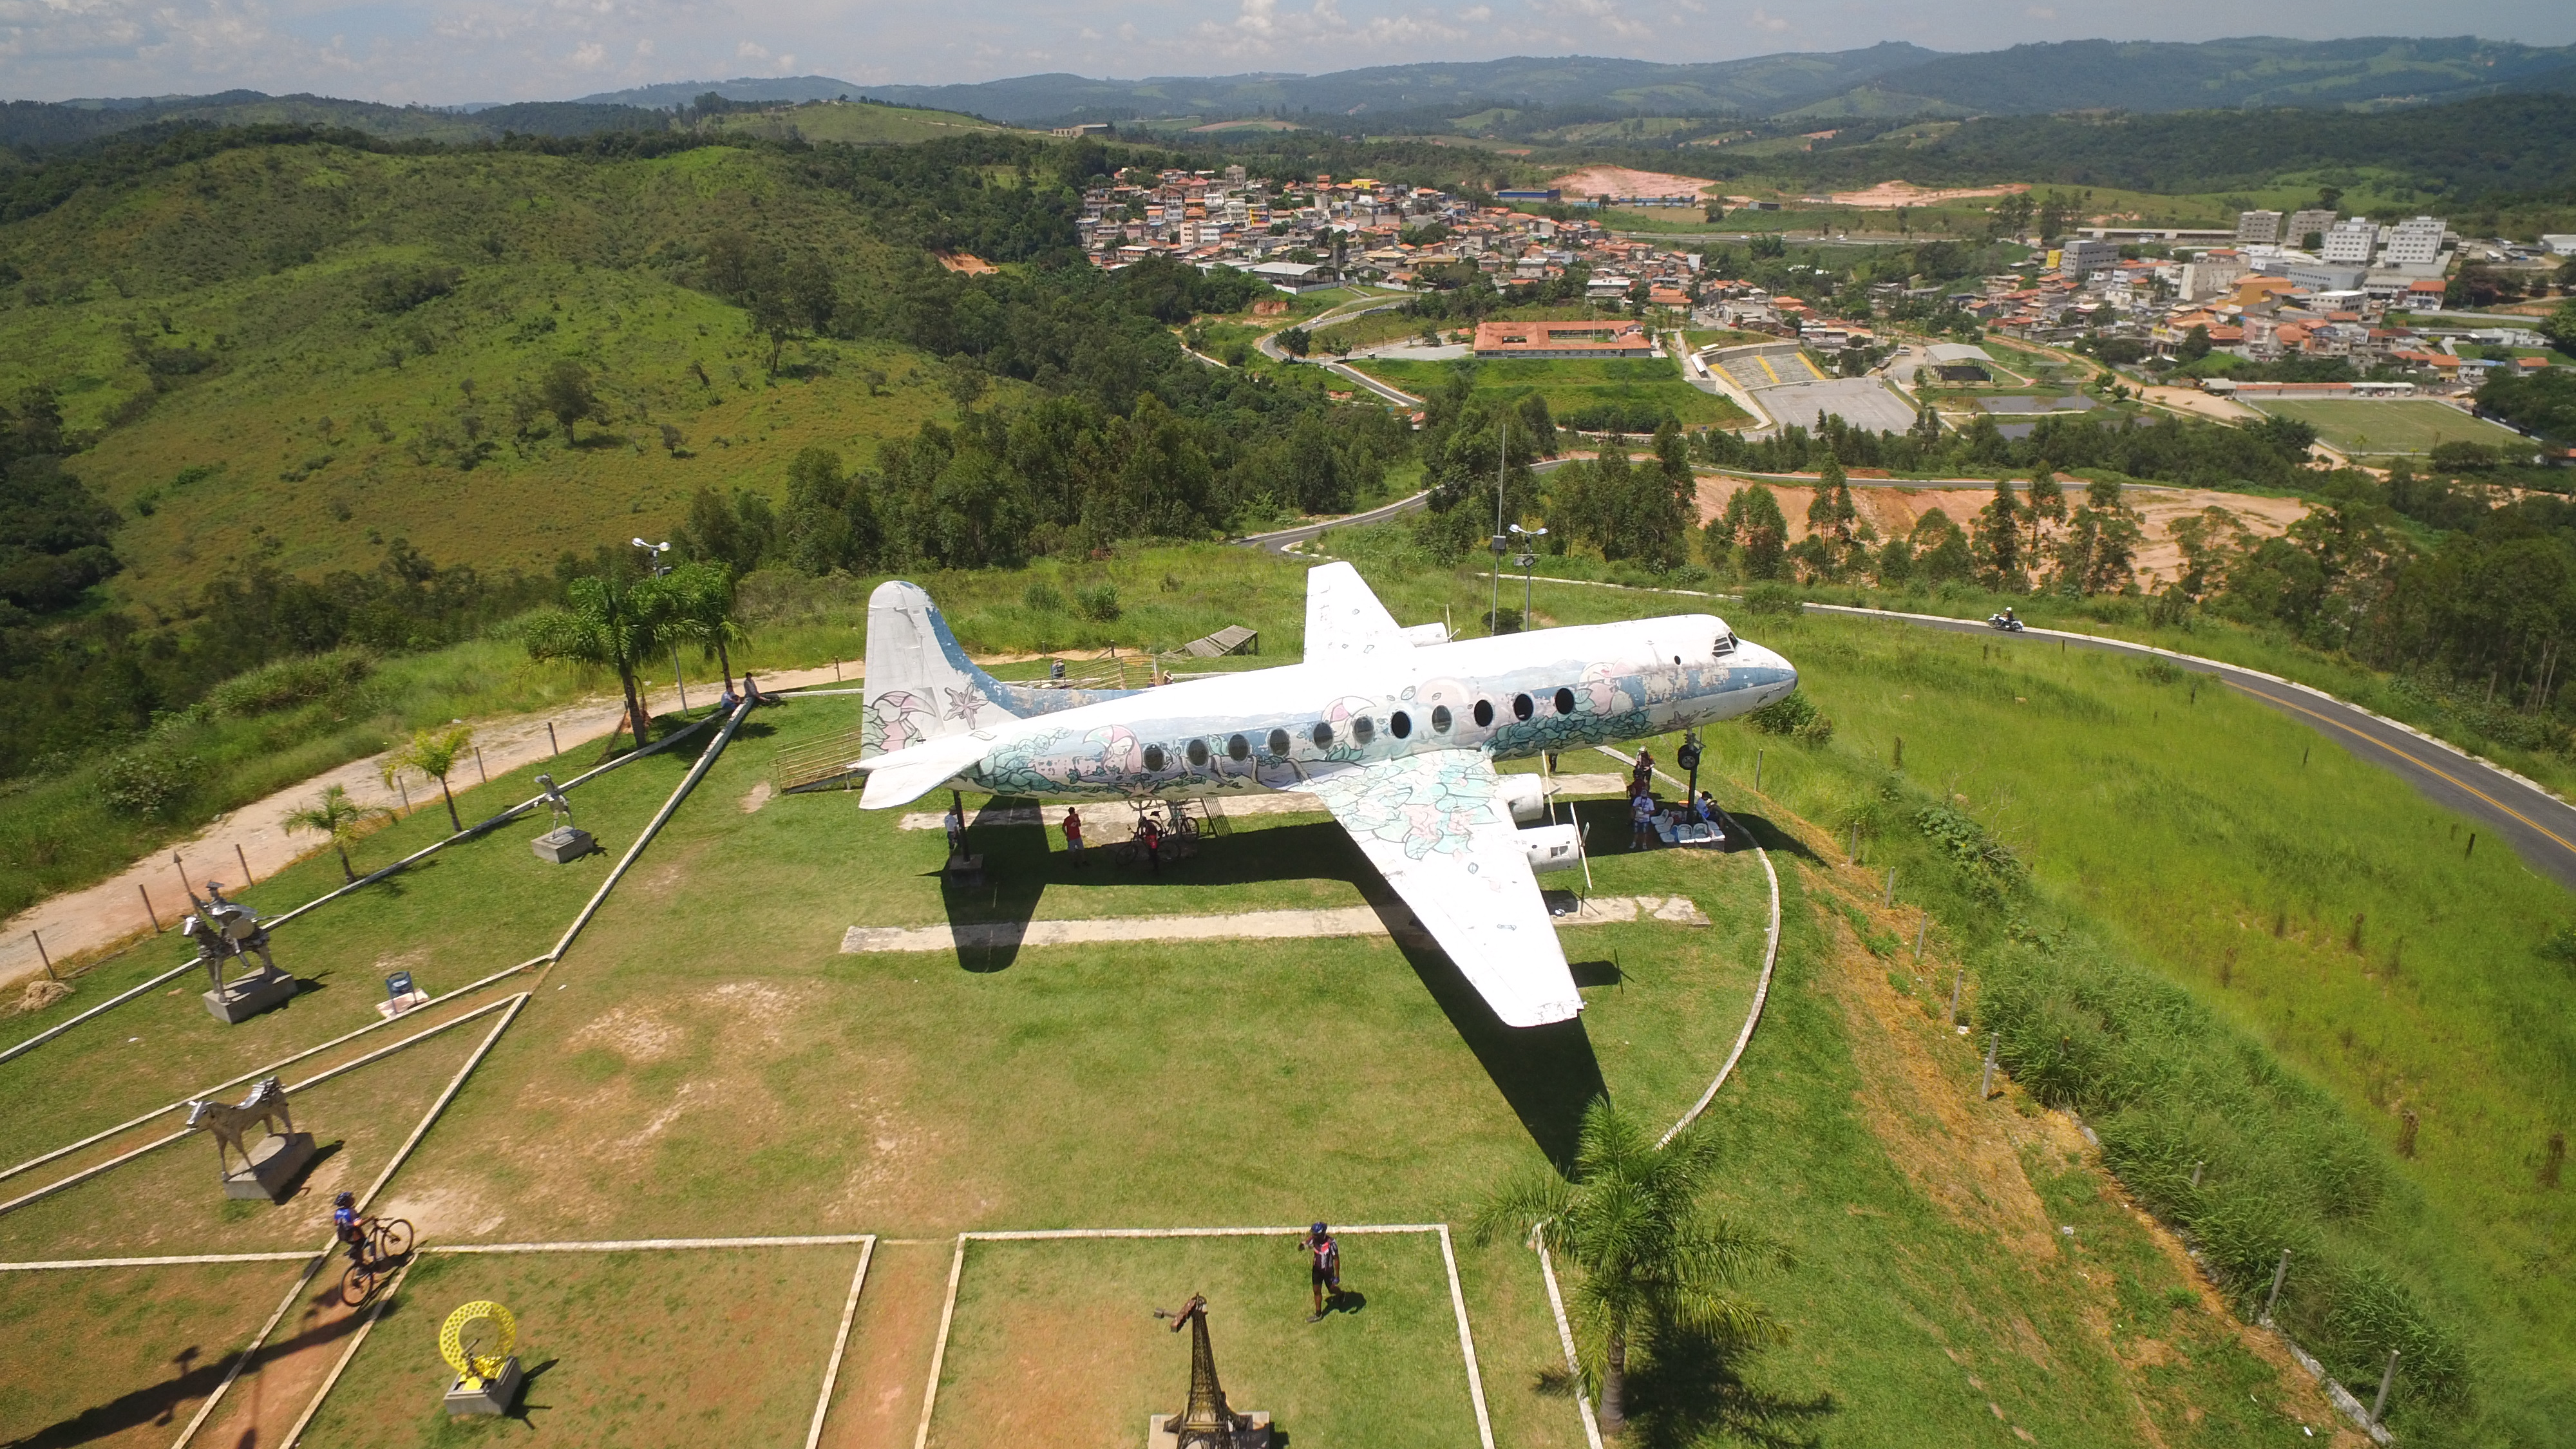
Aviao, Santos Dumont, Aracariguama, aircraft, sky, vehicle, airplane, plant, flap, aerospace manufacturer, tree, aviation, air travel, airliner, monoplane, jet aircraft, cloud, propeller driven aircraft, wheel, airline, hill, wing, mountain, general aviation, aerospace engineering, flight, landscape, composite material, aircraft engine, propeller, air force, aerial photography, military aircraft, grassland